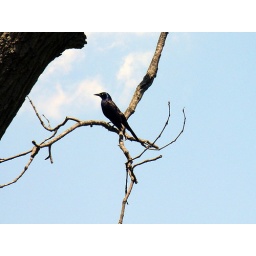
beauty of it's own.... same red oak tree as in previous pictures